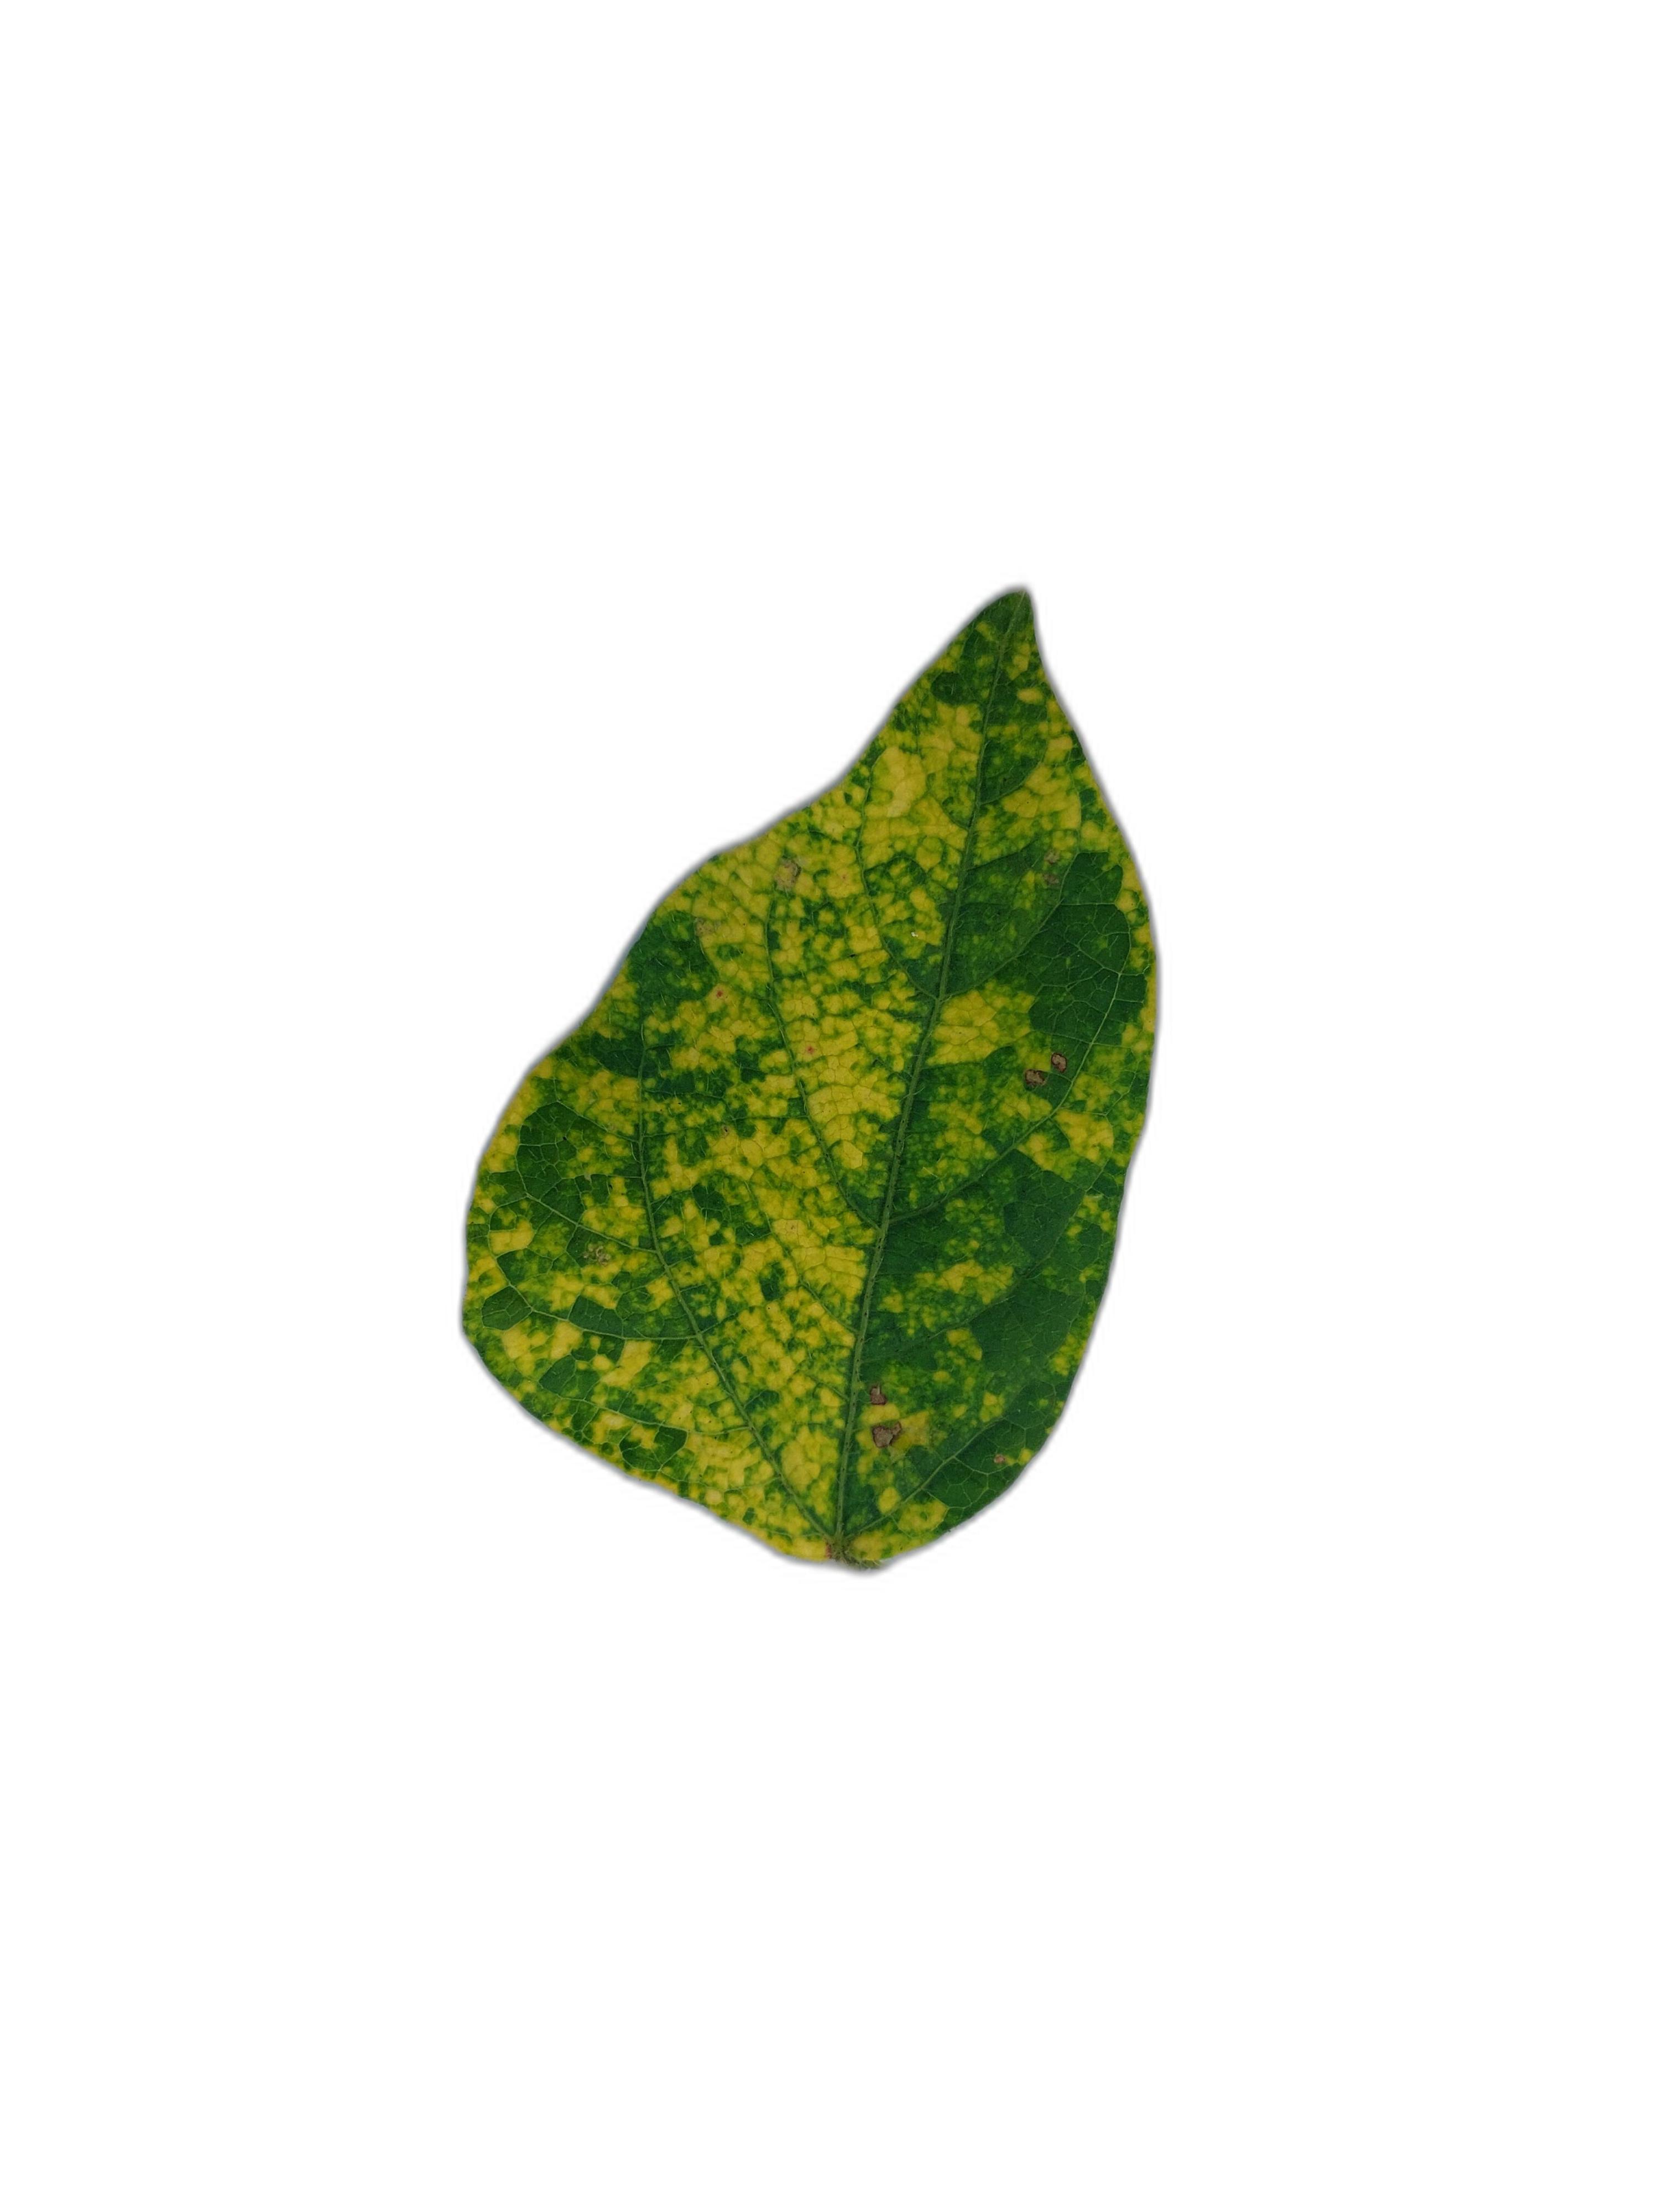
Label: Yellow Mosaic